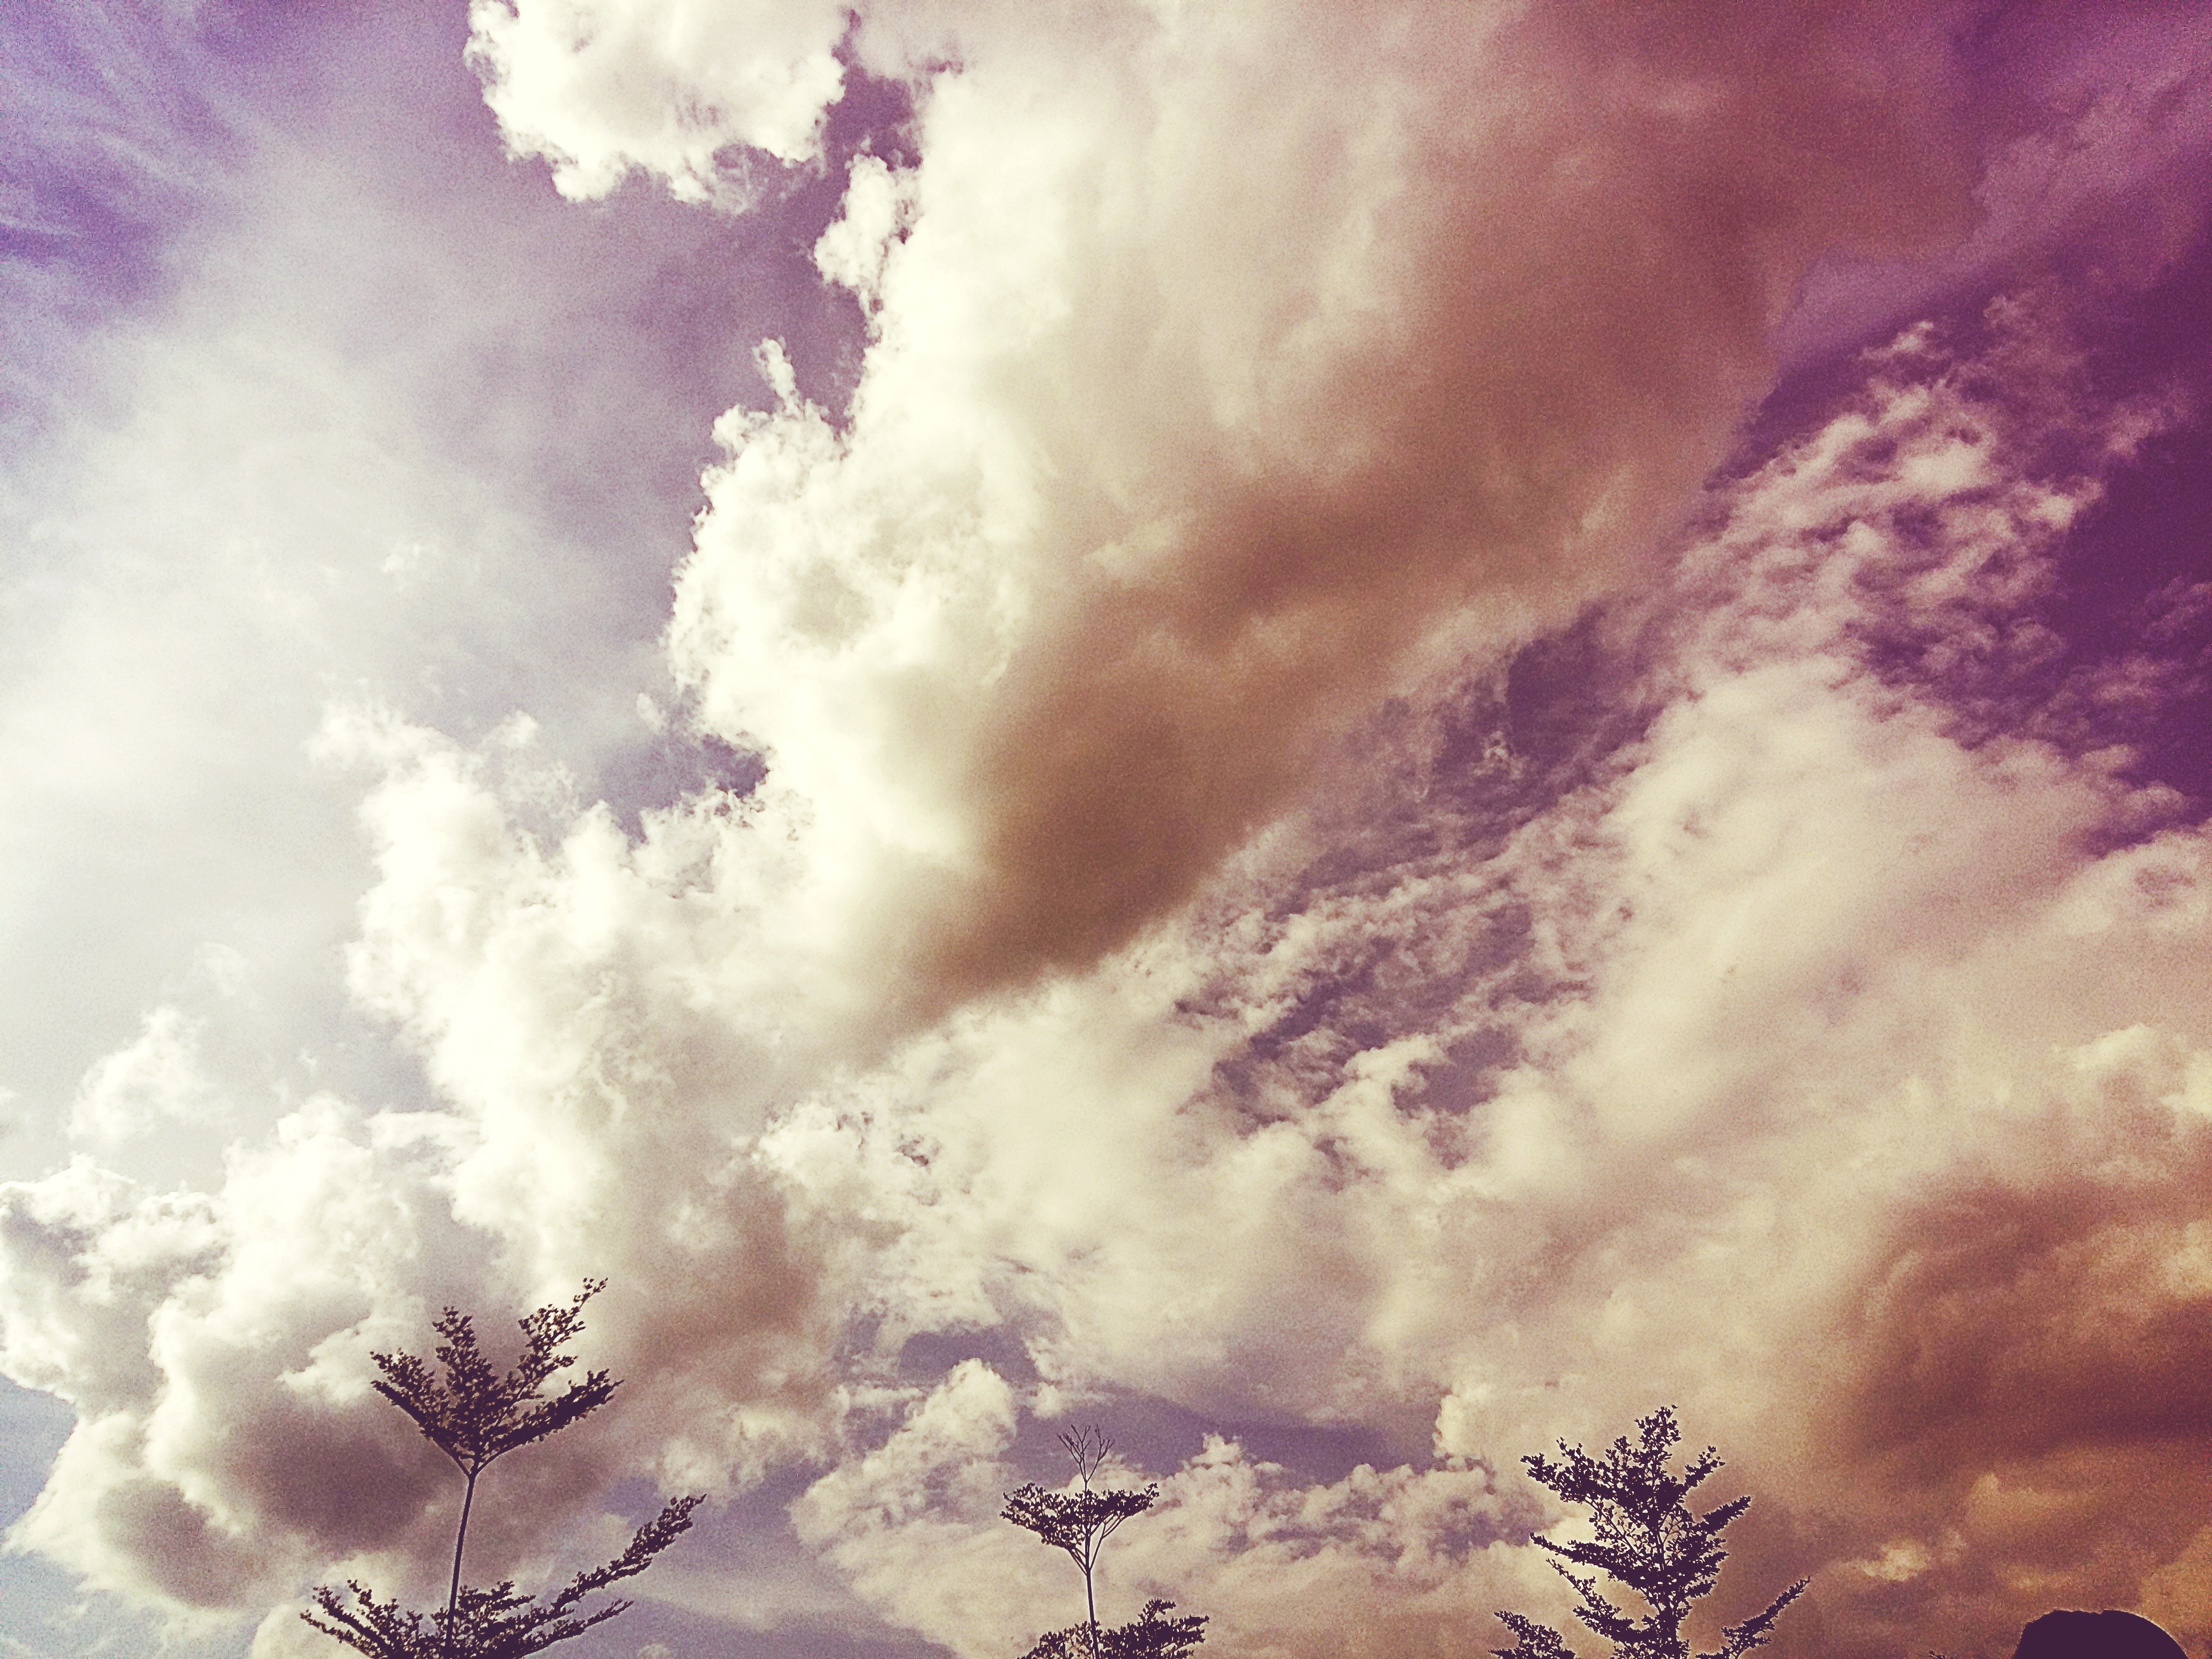
nature, cloud, sky, sunset, sunlight, morning, flower, dawn, atmosphere, dusk, cumulus, meteorological phenomenon, atmosphere of earth